William the Silent

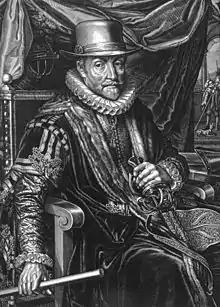
William the Silent by Willem Jacobsz Delff (1623)

Up to this time William's life had been marked by lavish display and extravagance. He surrounded himself with a retinue of young noblemen and dependents and kept open house in his magnificent Nassau palace at Brussels. Consequently, the revenue of his vast estates was not sufficient to prevent him being crippled by debt. But after his return from France, a change began to come over William. Philip made him councillor of state, knight of the Golden Fleece, and stadtholder of Holland, Zeeland and Utrecht, but there was a latent antagonism between the natures of the two men.